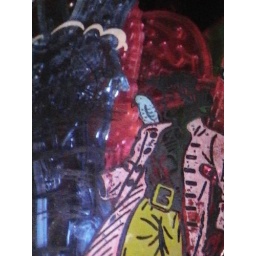
The swizzle sticks are in a clear glass with a print of a pirate on it.